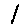
Label: 1